West Baden National Bank

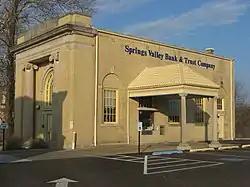
West Baden National Bank, December 2011

West Baden National Bank, also known as Springs Valley Bank & Trust Company, is a historic bank building located at West Baden Springs, Orange County, Indiana. It was built in 1917, and is a two-story, Classical Revival style reinforced concrete building sheathed in yellow brick with limestone detailing. It features a recessed entry with unfluted Ionic order columns "in antis", large round-arched transom window, and a central parapet.